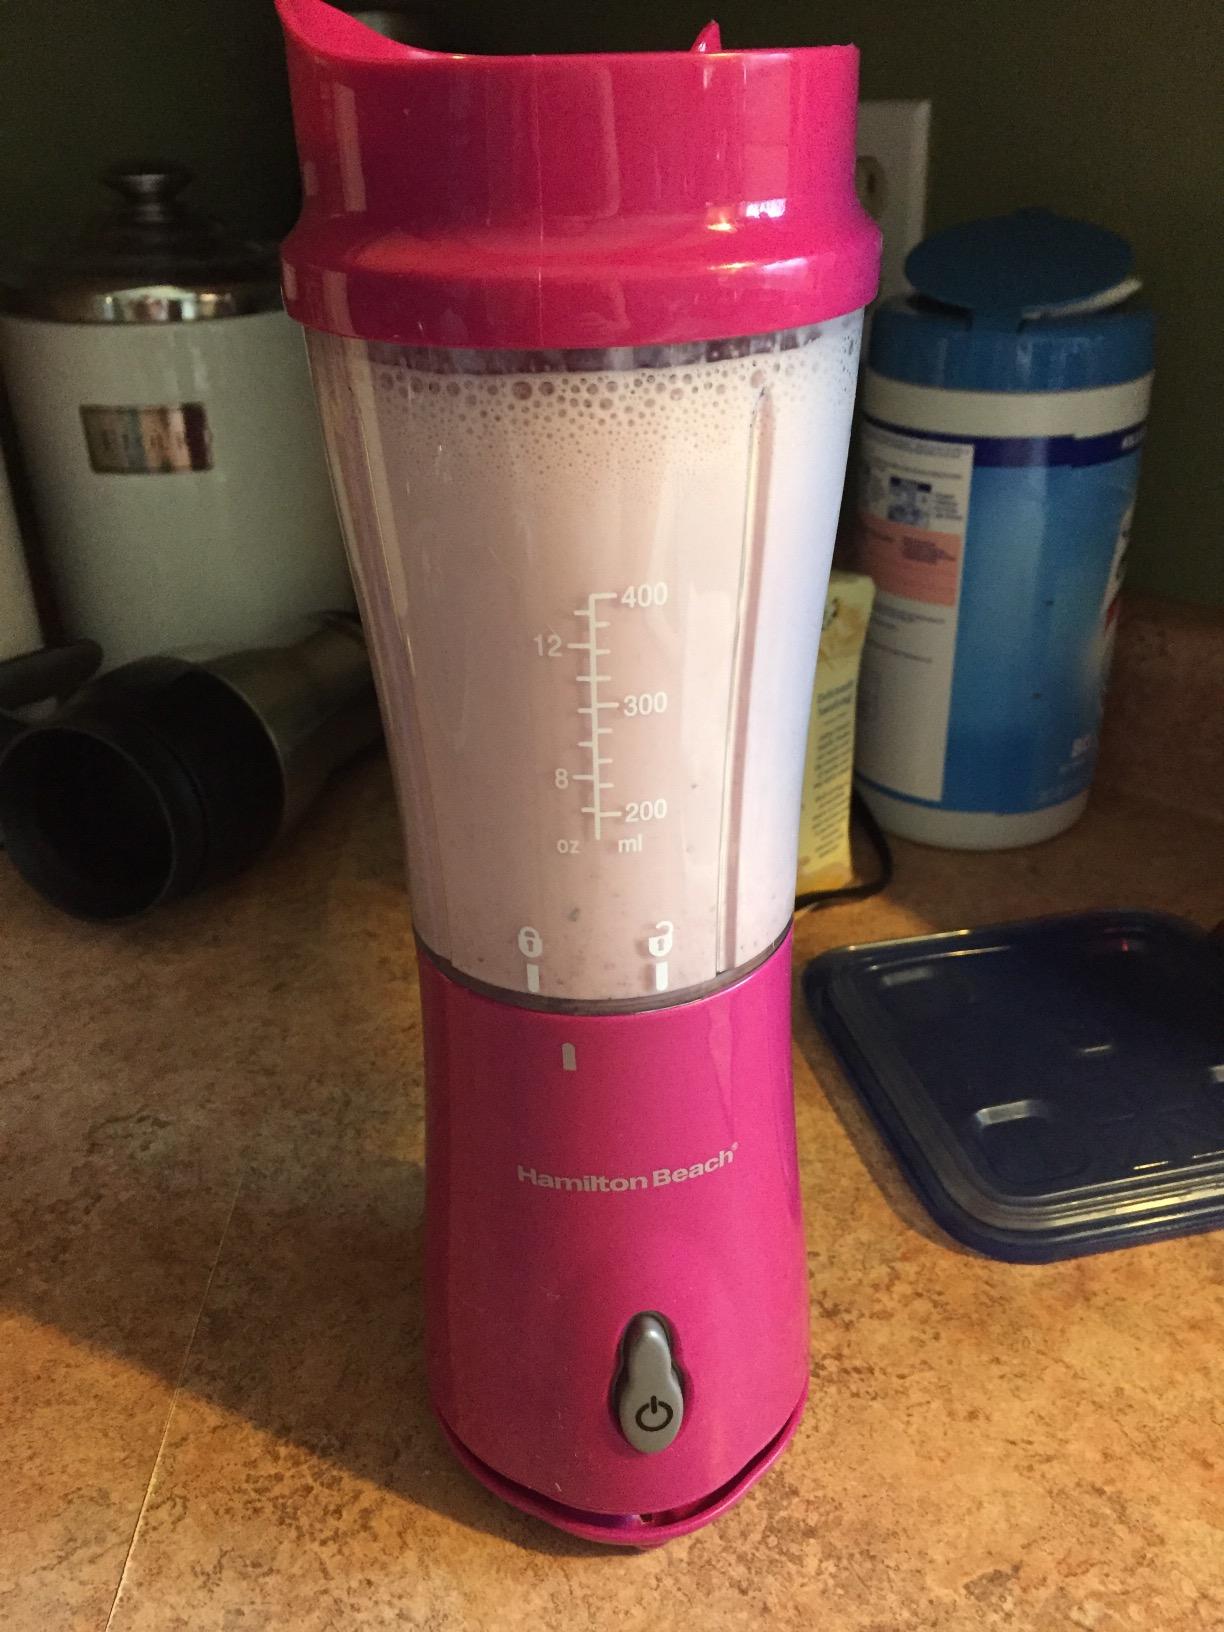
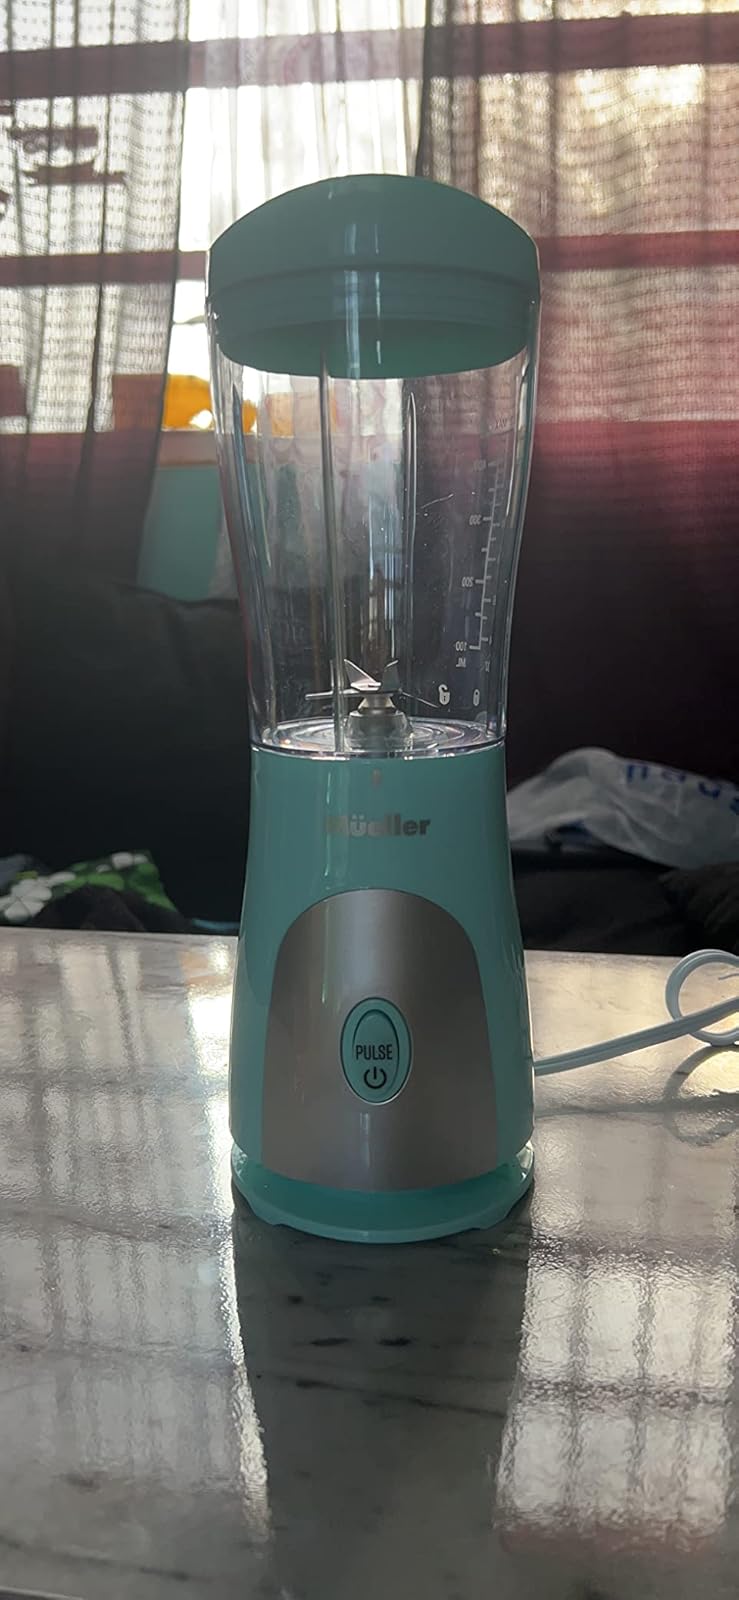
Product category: items_blender
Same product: no